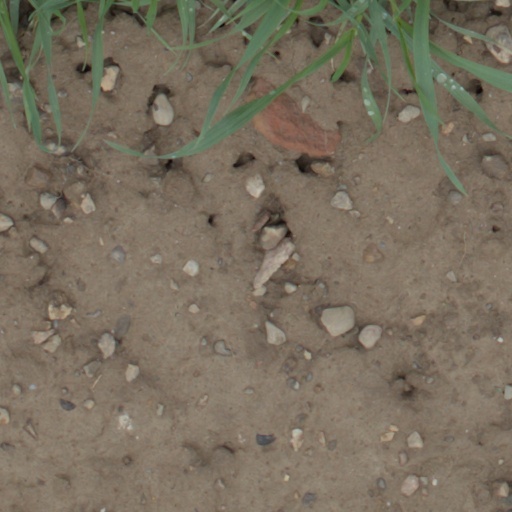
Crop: wheat